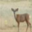
Label: deer